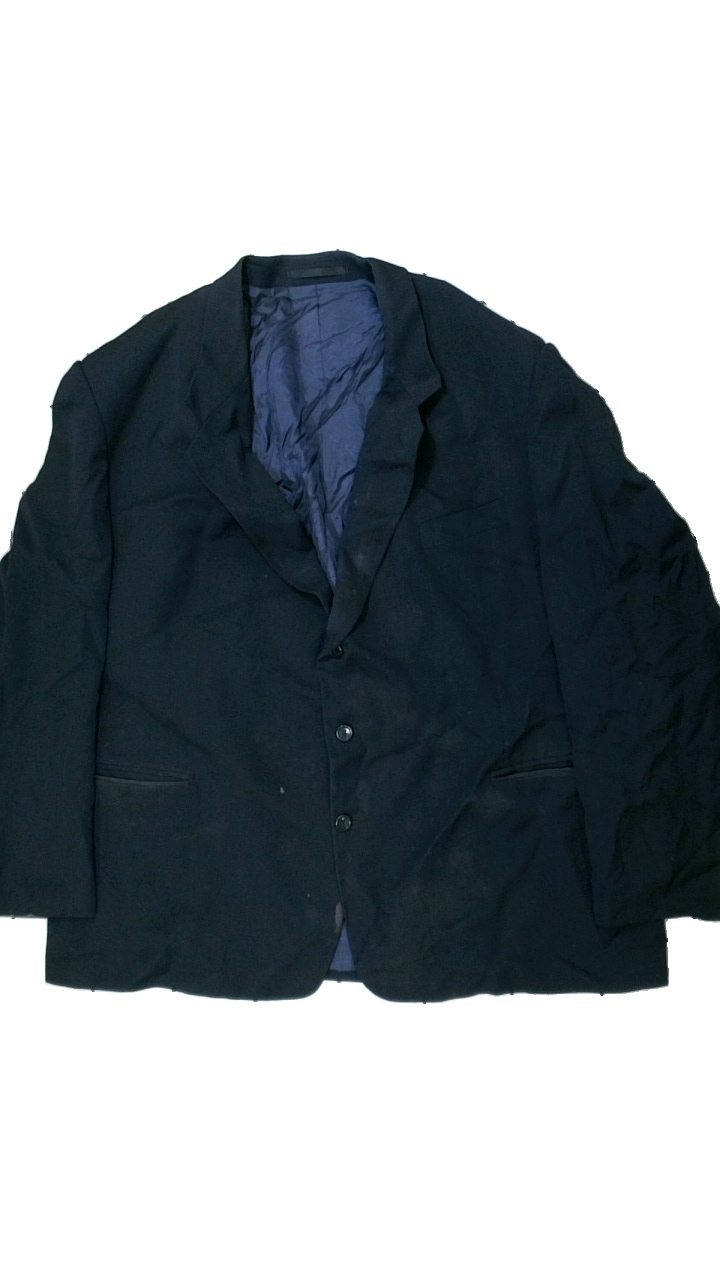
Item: Blazer (Men)
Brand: Tiklas
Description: blå kavaj med massor av fläckar fram
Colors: Blue
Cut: Regular
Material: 60% polyester 40% wool
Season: All
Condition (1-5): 2
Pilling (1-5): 5
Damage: fläckar
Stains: Major
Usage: Export
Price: <50